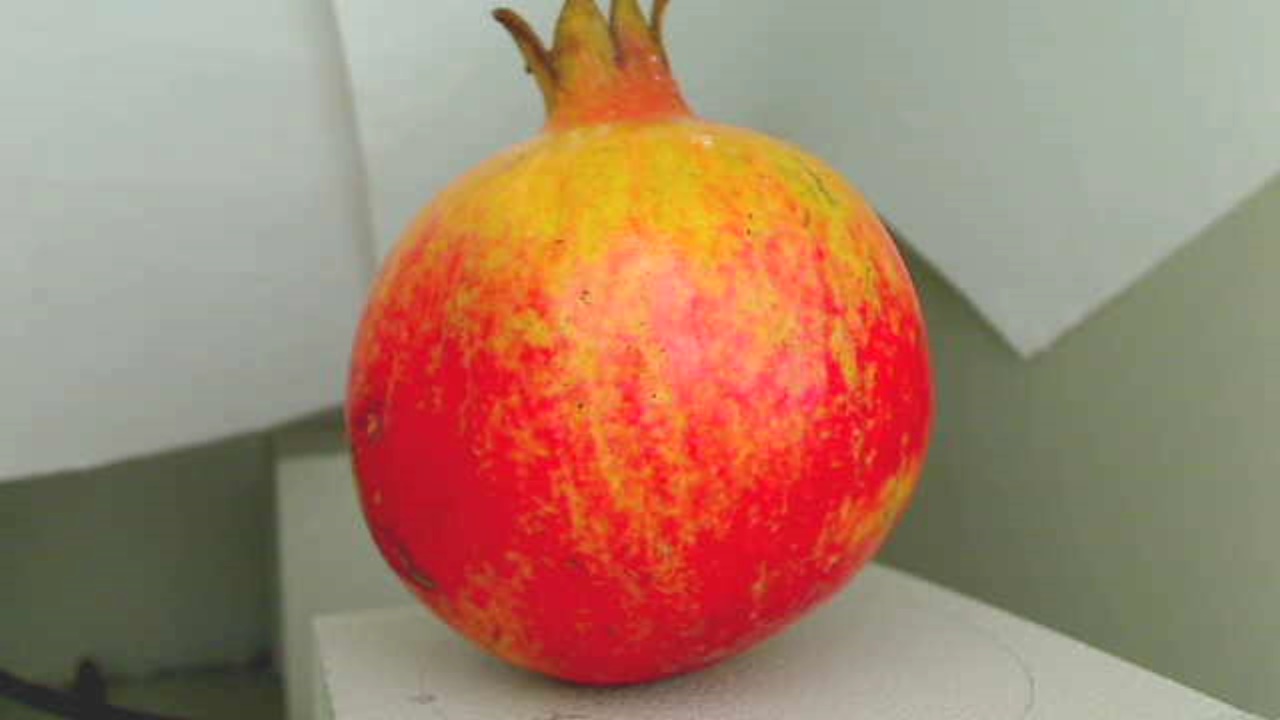
Grade: grade-2
Quality: quality-1